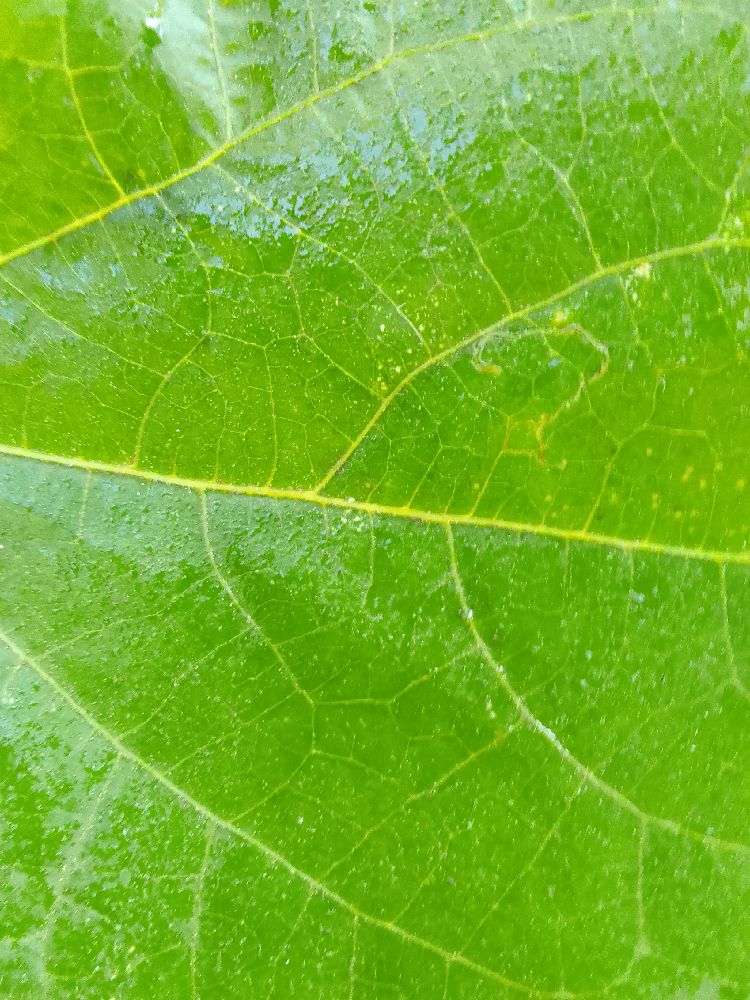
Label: healthy